Kathleen Kenyon

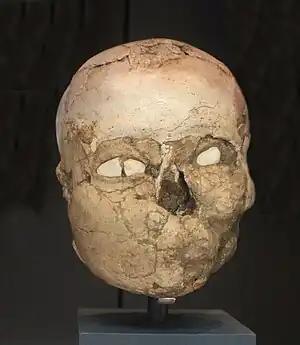
Plastered skull found in Jericho (Tell es-Sultan), Pre-Pottery Neolithic B, c. 7200 BC. BM 12741-42. This skull had the lower jaw removed, and the face modelled from lime plaster, with shells placed in eye sockets.

During the Second World War, Kenyon served as Divisional Commander of the British Red Cross in Hammersmith, London, and later as acting director and secretary of the Institute of Archaeology of the University of London.